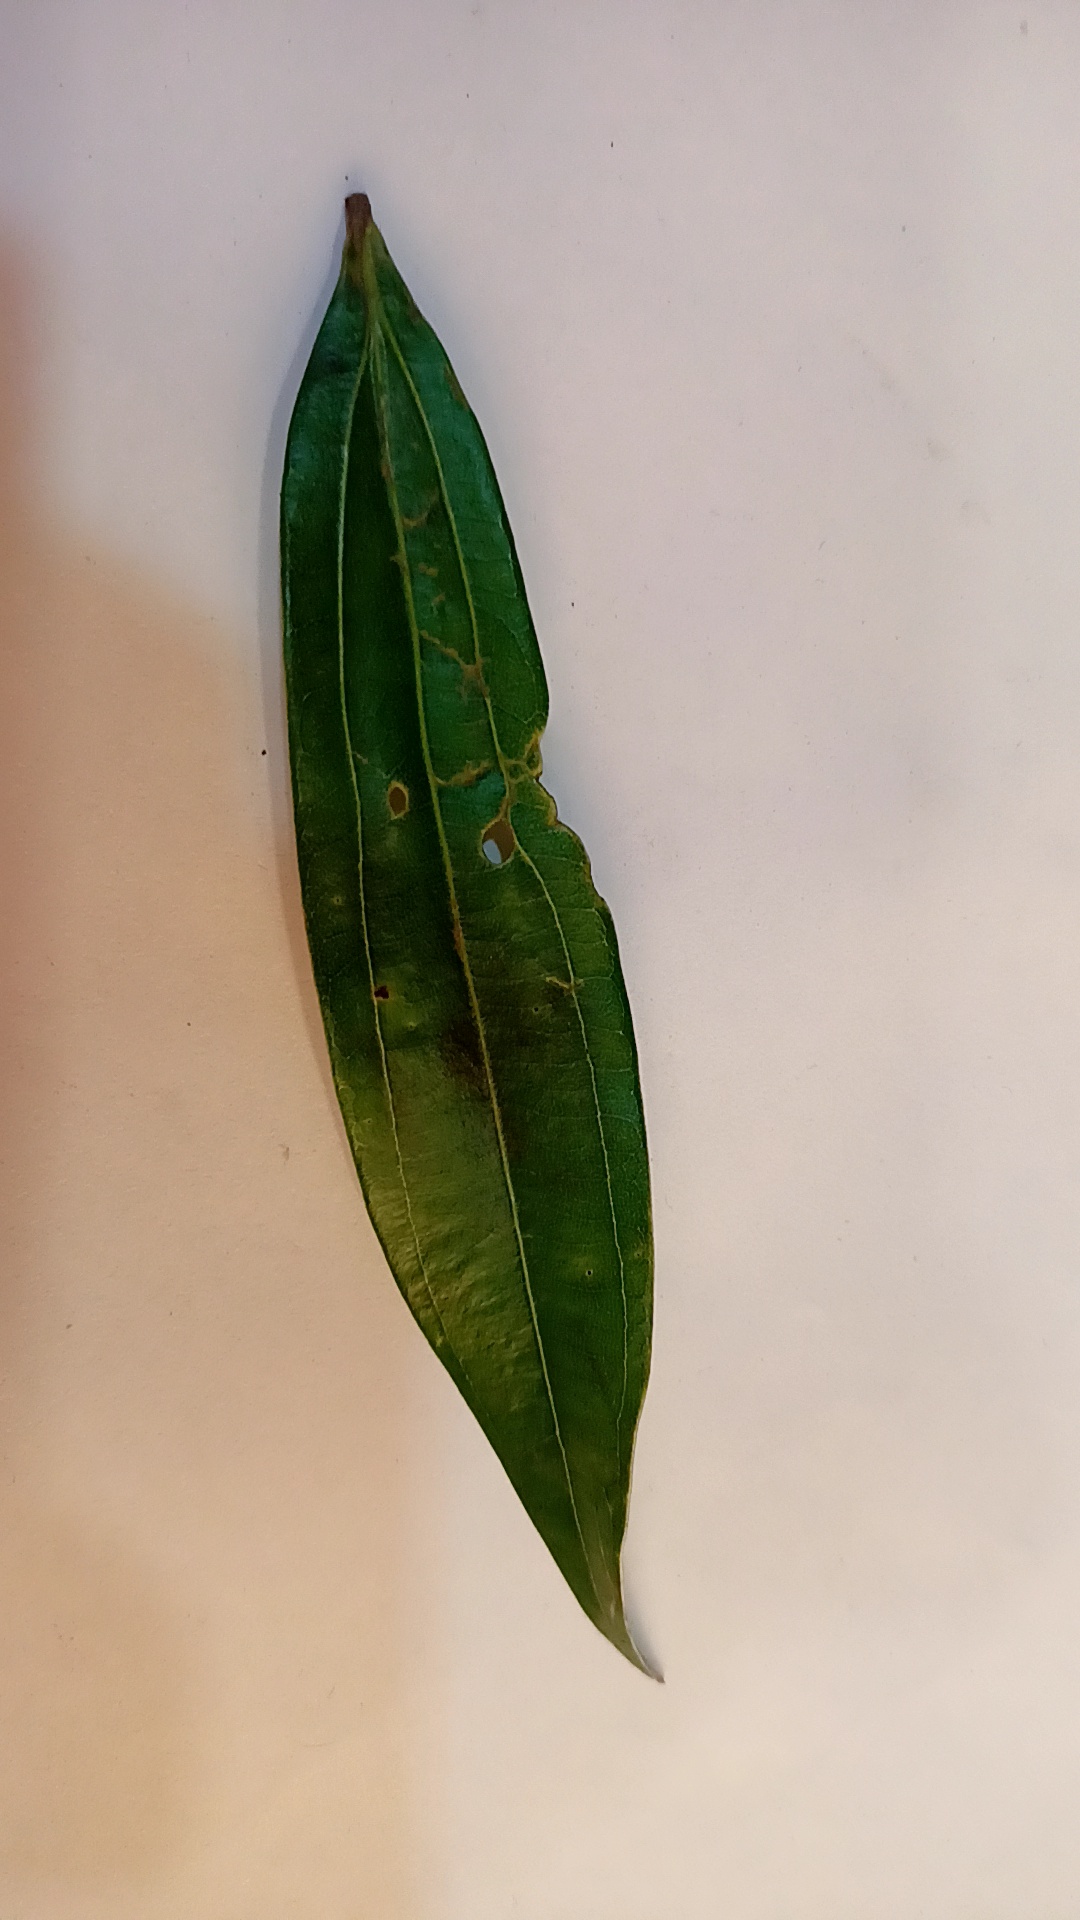
Label: Disease